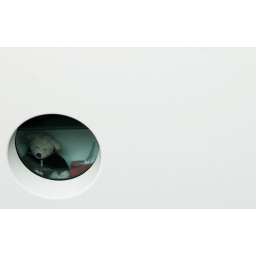
Have is often happy to make a turn in boat but the bear does not seem to him to be it